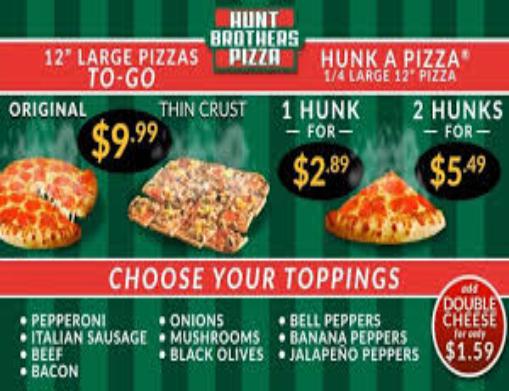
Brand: Hunt Brothers Pizza
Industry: Food